Stʼatʼimc

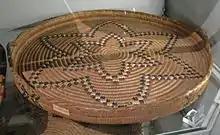
Statimc tray at UBC Museum of Anthropology

Statimc culture displayed many features typical of Northwest Coast peoples: the potlatch, clan names, mythology, prestige afforded the wealthy and generous, and totem poles in some communities, especially in the Lilwat First Nation ("Lilwat7ul"), whose tribal lands and trade routes in the Whistler Valley and Green River Valley overlapped with those of the Squamish First Nation, a Coast Salish people. Today they total about 6259.